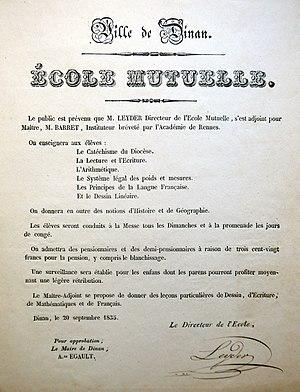
L'École mutuelle est le nom générique donné à la méthode d'enseignement qui se développa en France dès 1747, puis en Grande-Bretagne vers 1795, aussi connu sous le nom d'enseignement mutuel. Ce modèle se diffusa au début du XIXᵉ en Europe : en Grande-Bretagne, en Italie, en Espagne et en France à partir de 1815. Les principes de l'enseignement mutuel sont anciens, l'explorateur et écrivain italien Pietro della Valle faisait état, dès 1618, d'enfants qui s'enseignaient mutuellement une leçon en écrivant sur le sable d'une plage en Inde.